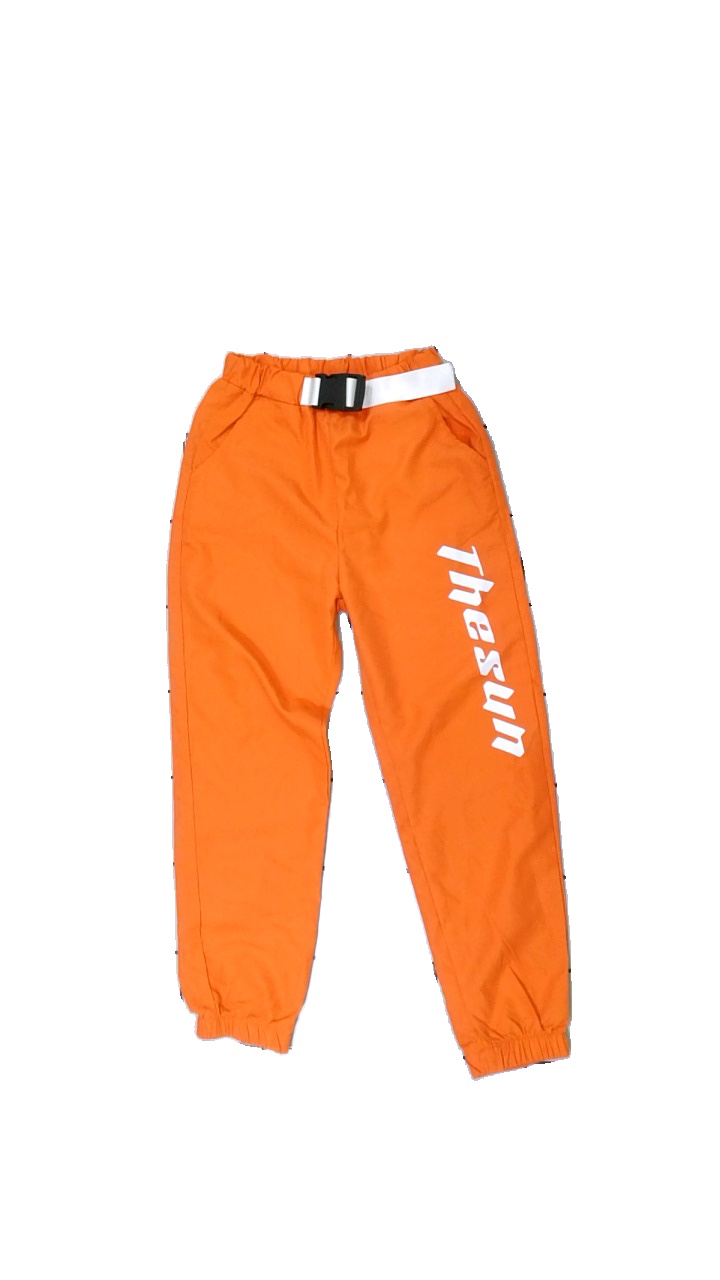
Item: Trousers (Children)
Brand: Shein
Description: orange byxor med vit text på benet
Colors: Orange, White
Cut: Regular
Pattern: Other
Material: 100% polyester
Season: All
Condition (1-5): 5
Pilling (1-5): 5
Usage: Reuse
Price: <50